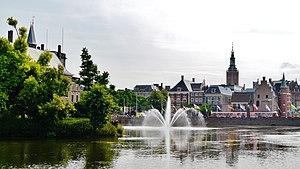
La Haye est une commune et ville néerlandaise, siège du gouvernement des Pays-Bas et chef-lieu de la province de Hollande-Méridionale. Elle n'est cependant pas la capitale, qui est Amsterdam. Au 1ᵉʳ avril 2018, la population de La Haye s'élève à 534 261 habitants, ce qui en fait la troisième ville des Pays-Bas derrière Amsterdam et Rotterdam. Elle fait partie de la conurbation de la Randstad — comprenant Amsterdam, Haarlem, Leyde, Rotterdam et Utrecht — comptant 7 100 000 habitants.